Yellowware

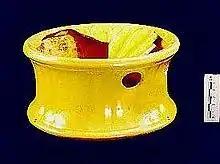
An early American yellowware spittoon, an artefact recovered from a site in New York City

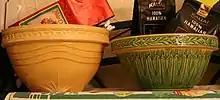
A pair of vintage yellowware kitchen mixing bowls, one with a green glaze

Yellowware, or yellow ware, is a type of earthenware named after its yellow appearance given to it by the clay used for its production. Originating in the United Kingdom in the late 18th century, it was also produced in the eastern United States from the late 1820s.